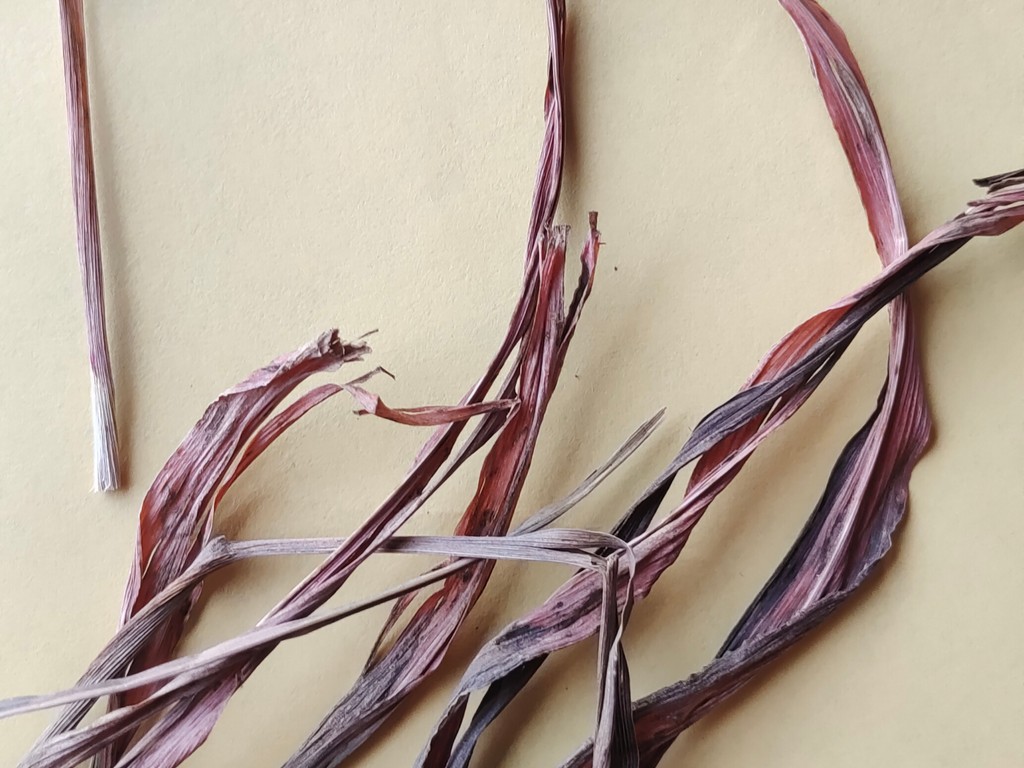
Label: Dried